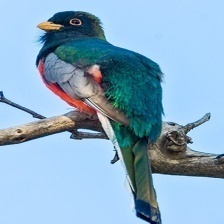
Species: ELEGANT TROGON
Scientific name: TROGON ELEGANS